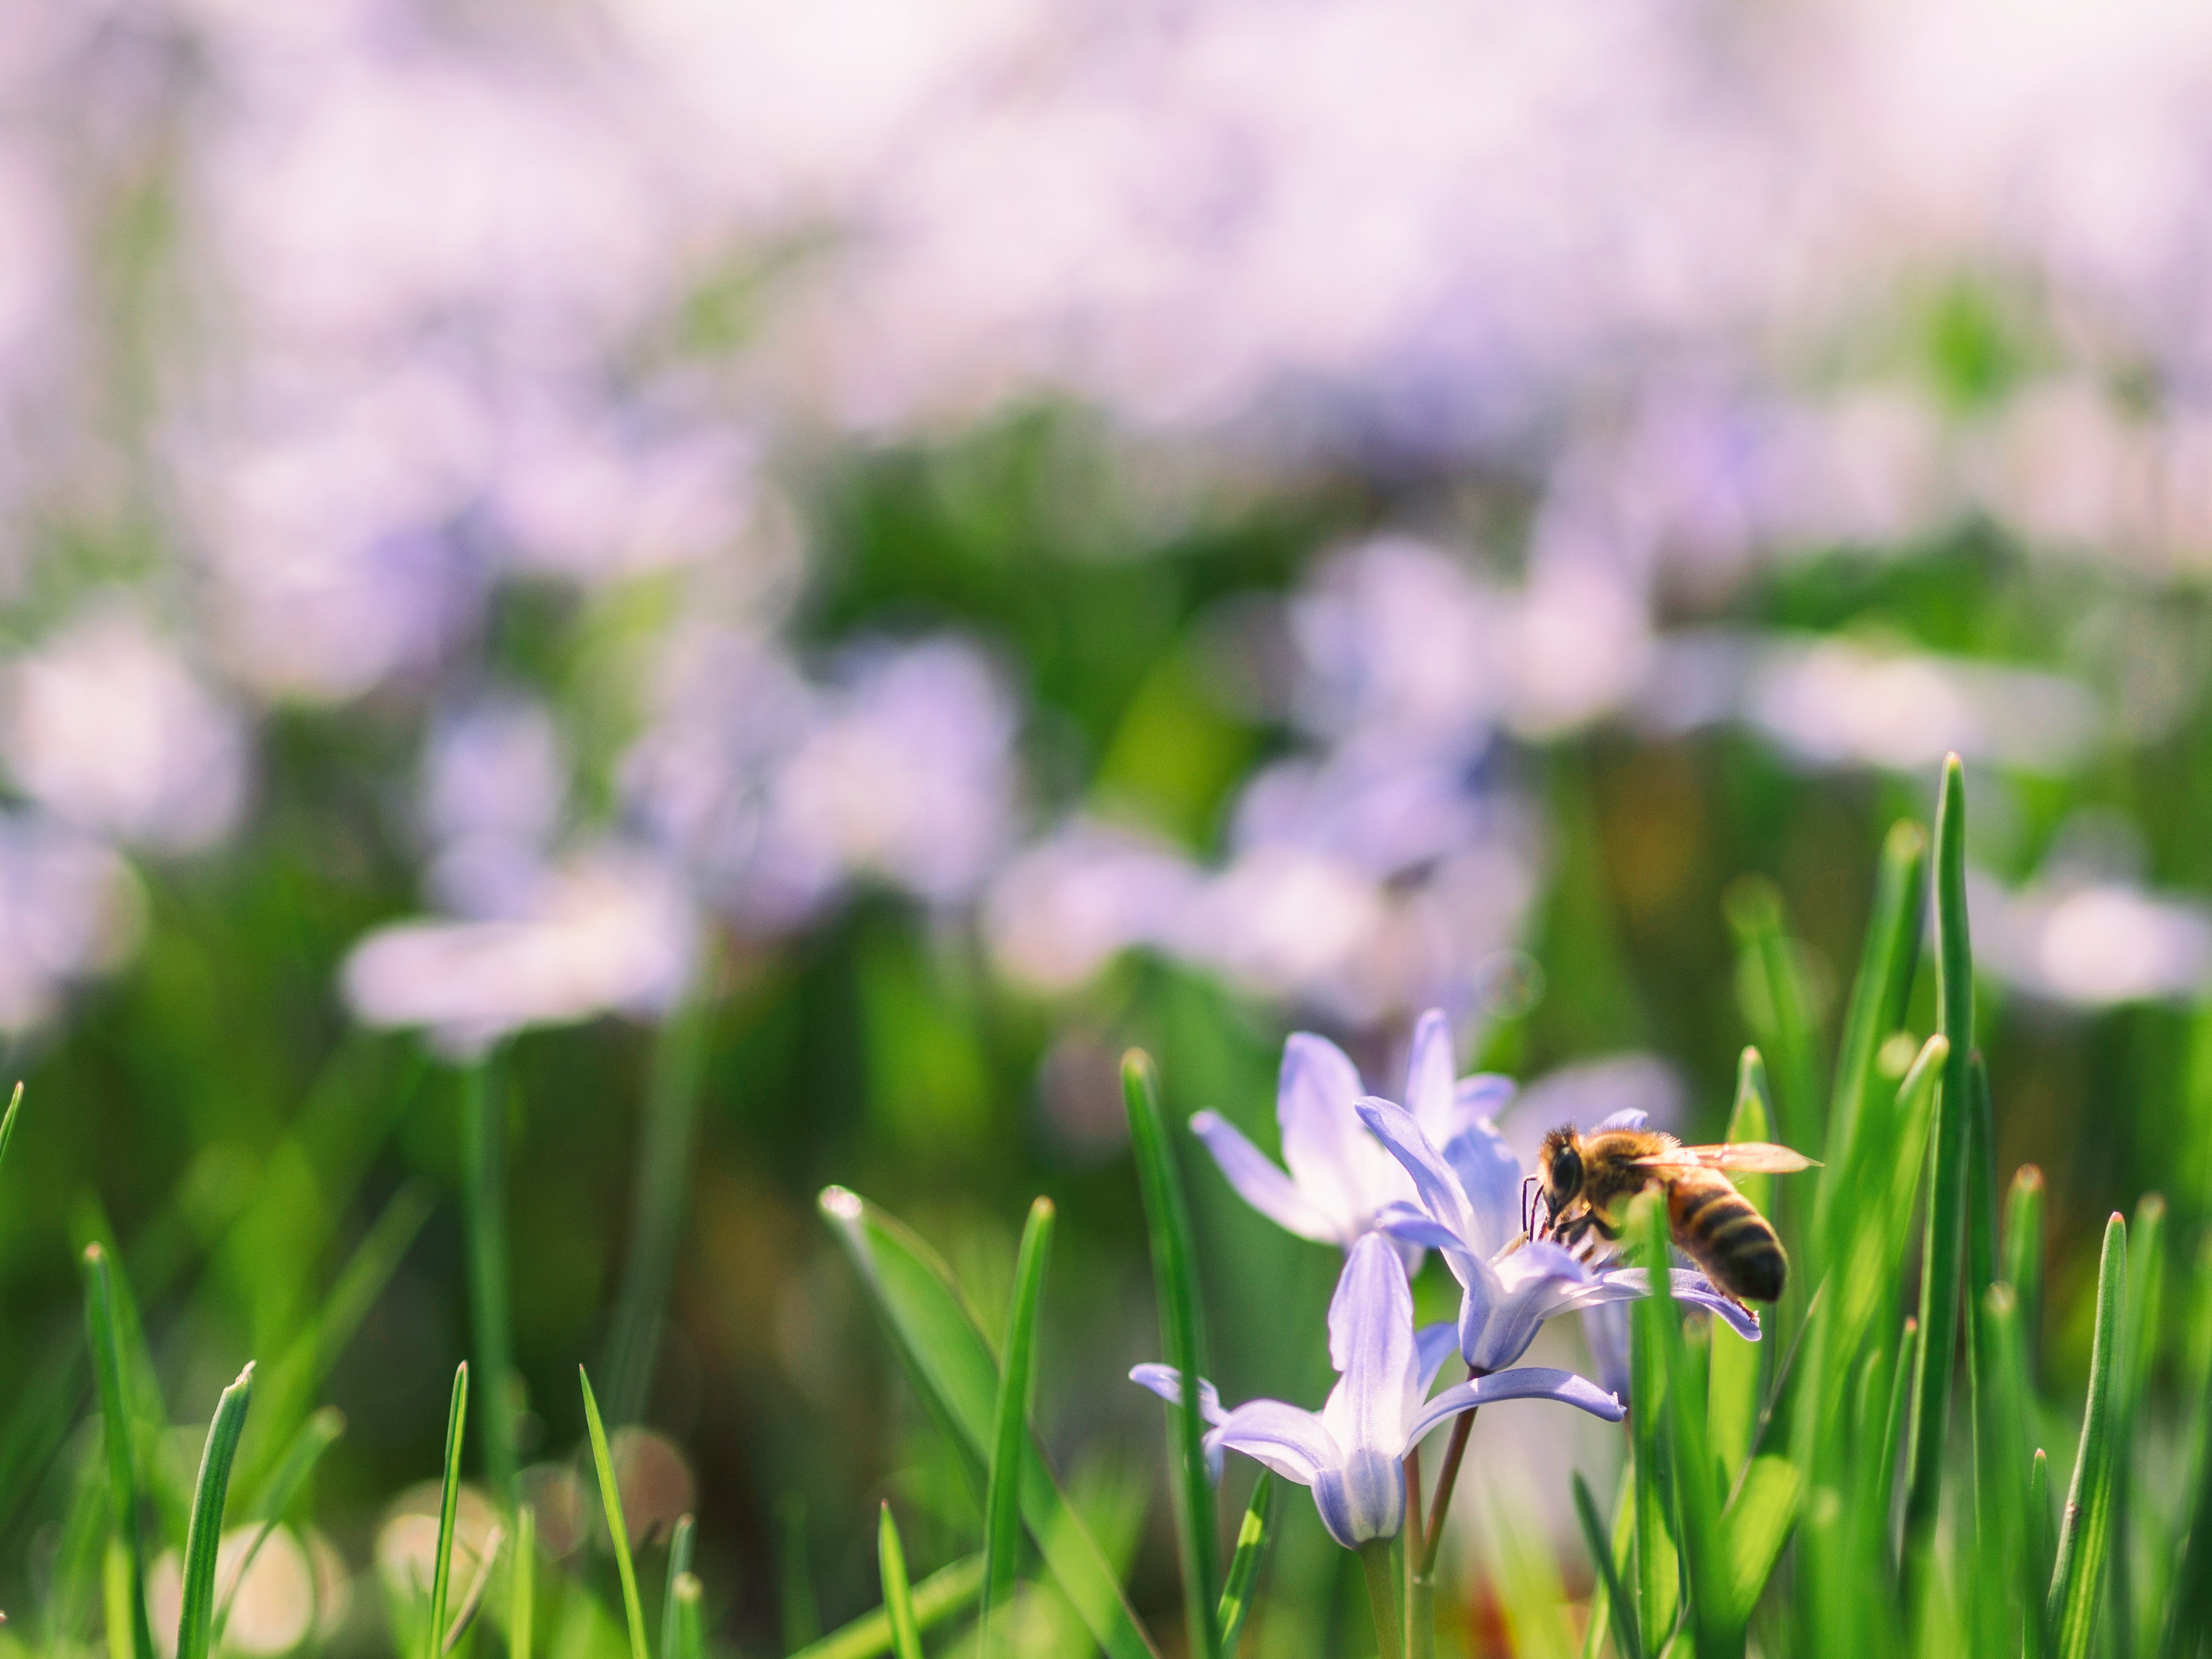
nature, grass, blossom, plant, field, meadow, flower, pollen, spring, green, grow, botany, flora, wildflower, iris, eye, bee, macro photography, flowering plant, grass family, land plant, english lavender, iris family